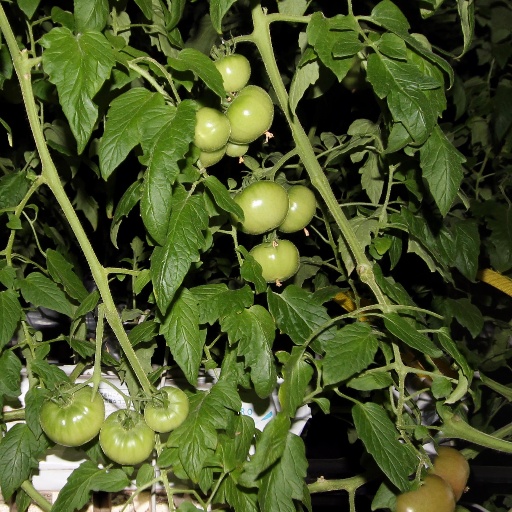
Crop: tomato